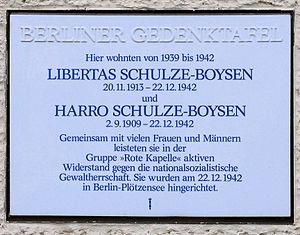
Libertas Schulze-Boysen, née Haas-Heye est une journaliste allemande, héroïne de la résistance allemande au nazisme, née à Liebenburg, près de Berlin le 20 novembre 1913, exécutée par les Nazis le 22 décembre 1942 à la prison de Plötzensee, à Berlin.